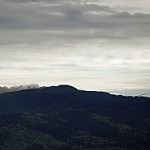
Scene: Outdoor